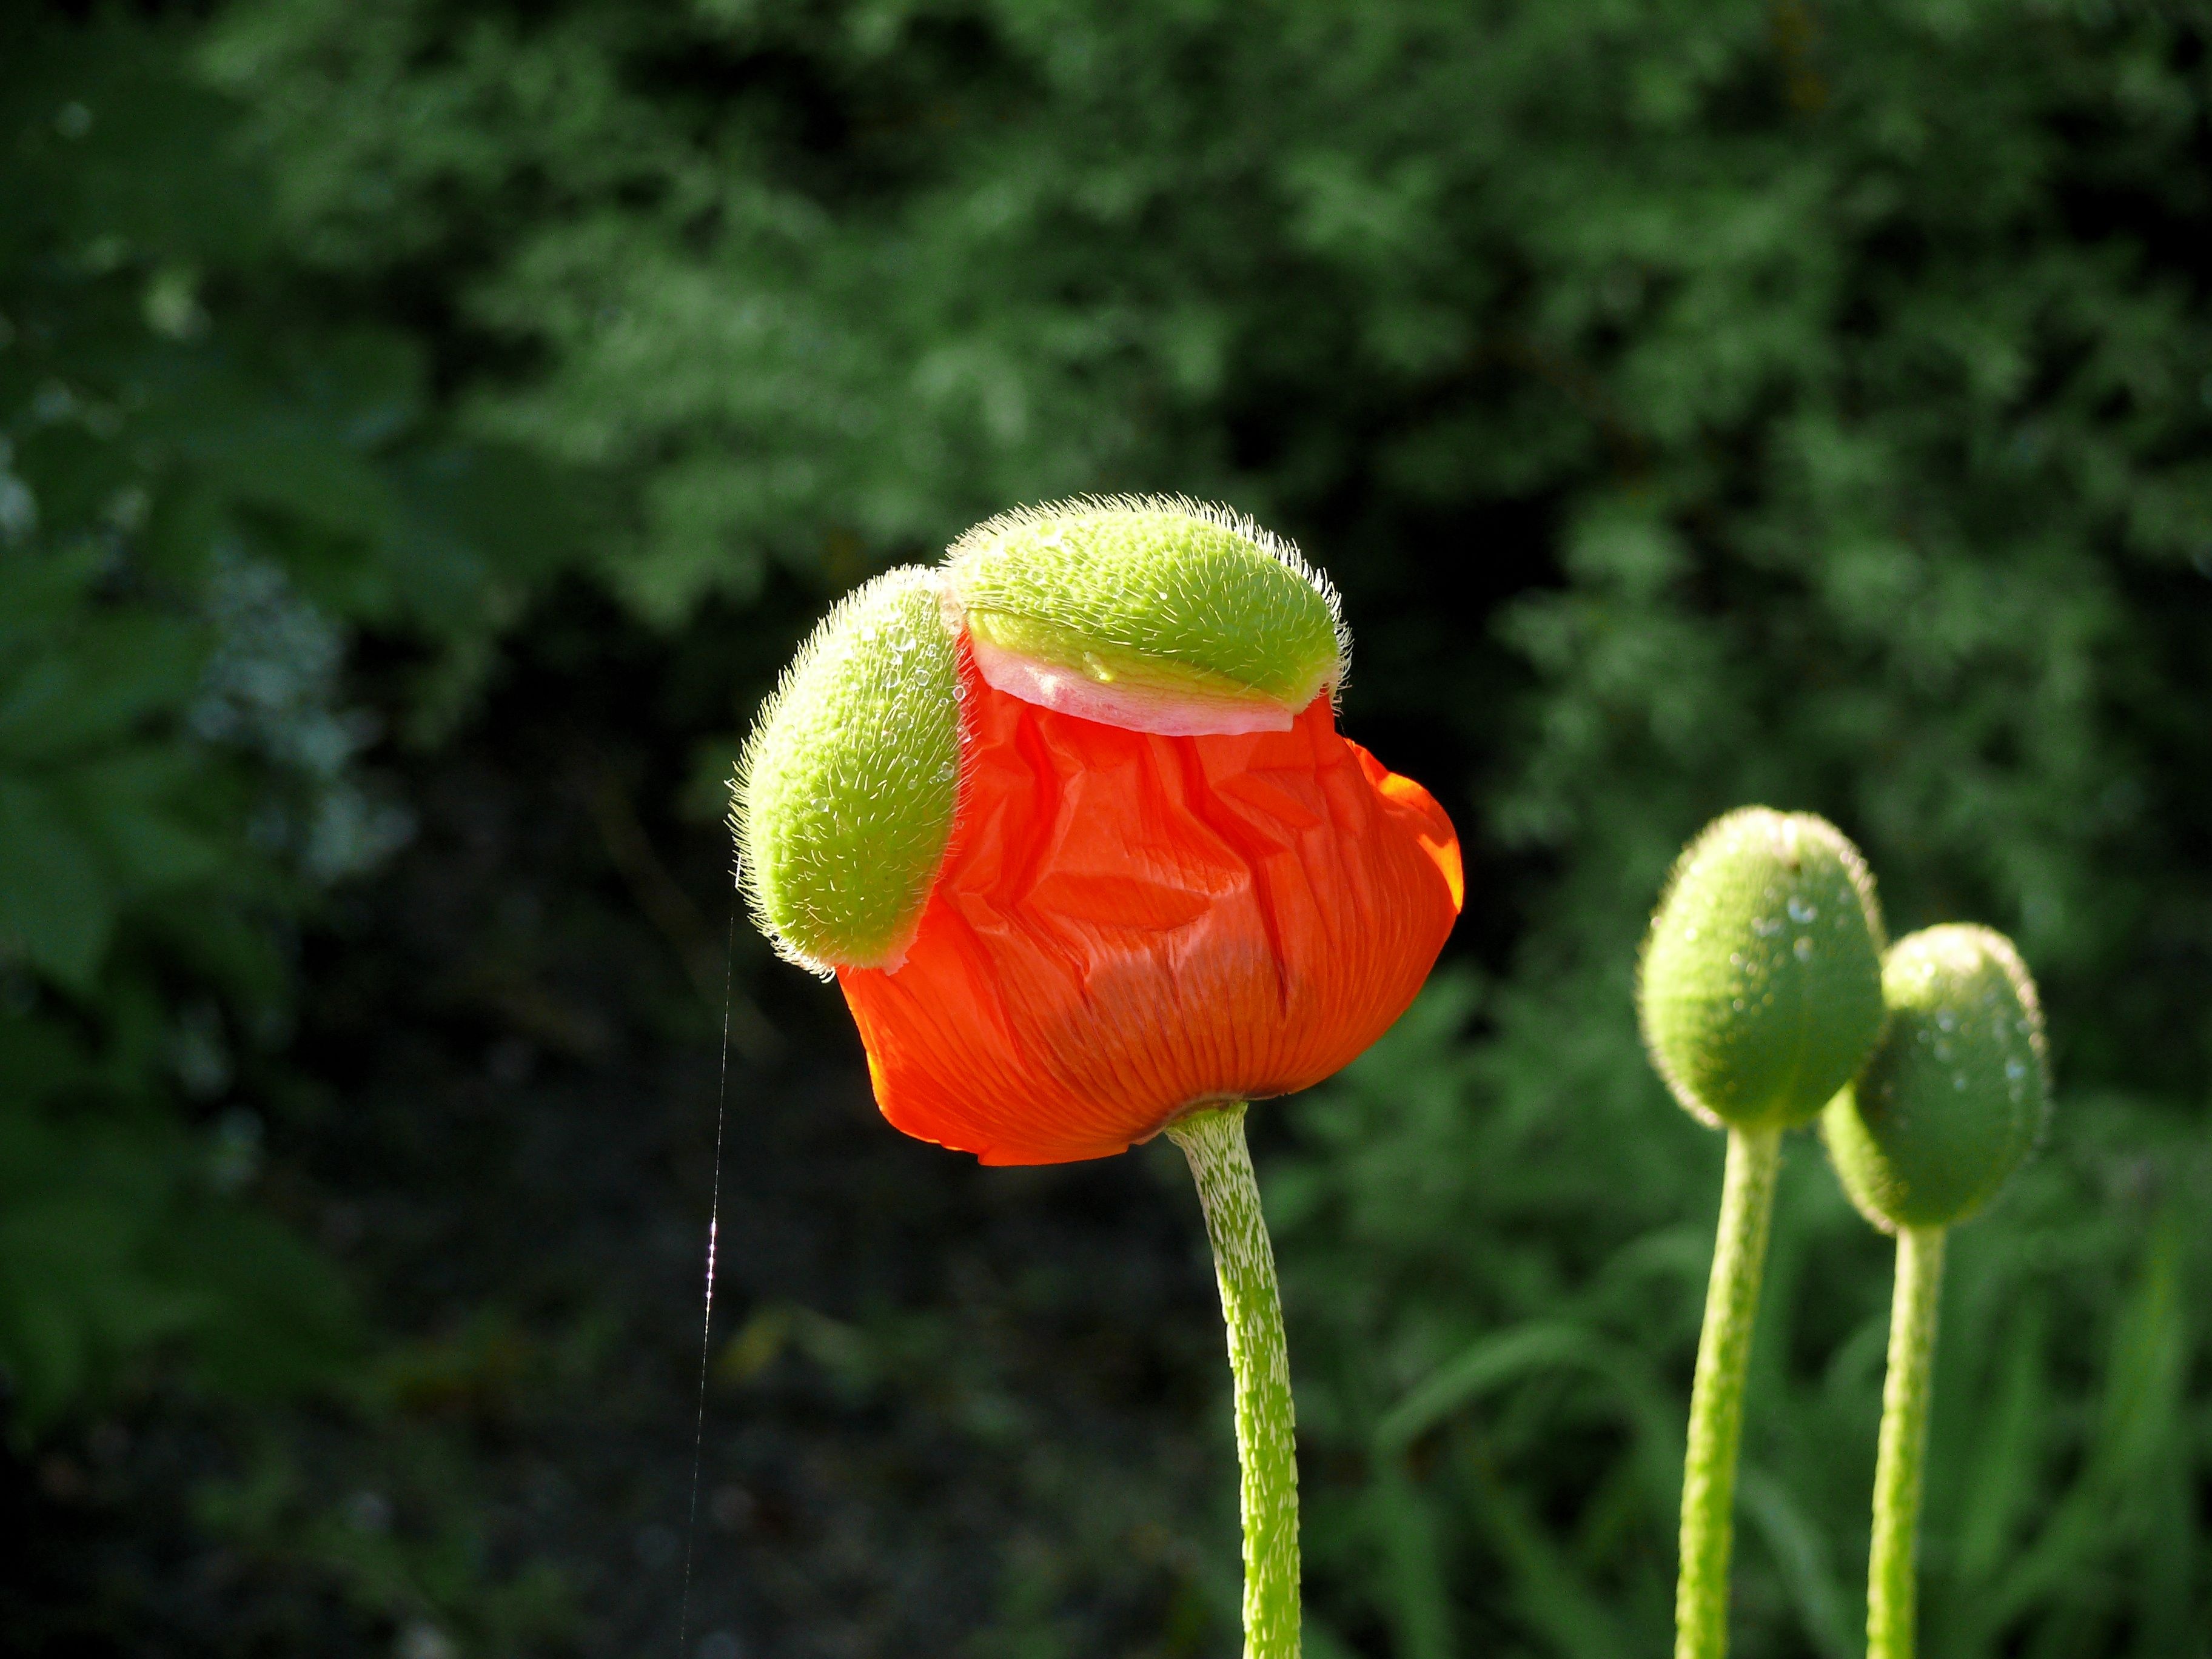
nature, plant, photography, meadow, leaf, flower, petal, bloom, orange, spring, green, red, botany, yellow, garden, flora, wildflower, poppy, macro photography, flowering plant, in button, plant stem, land plant